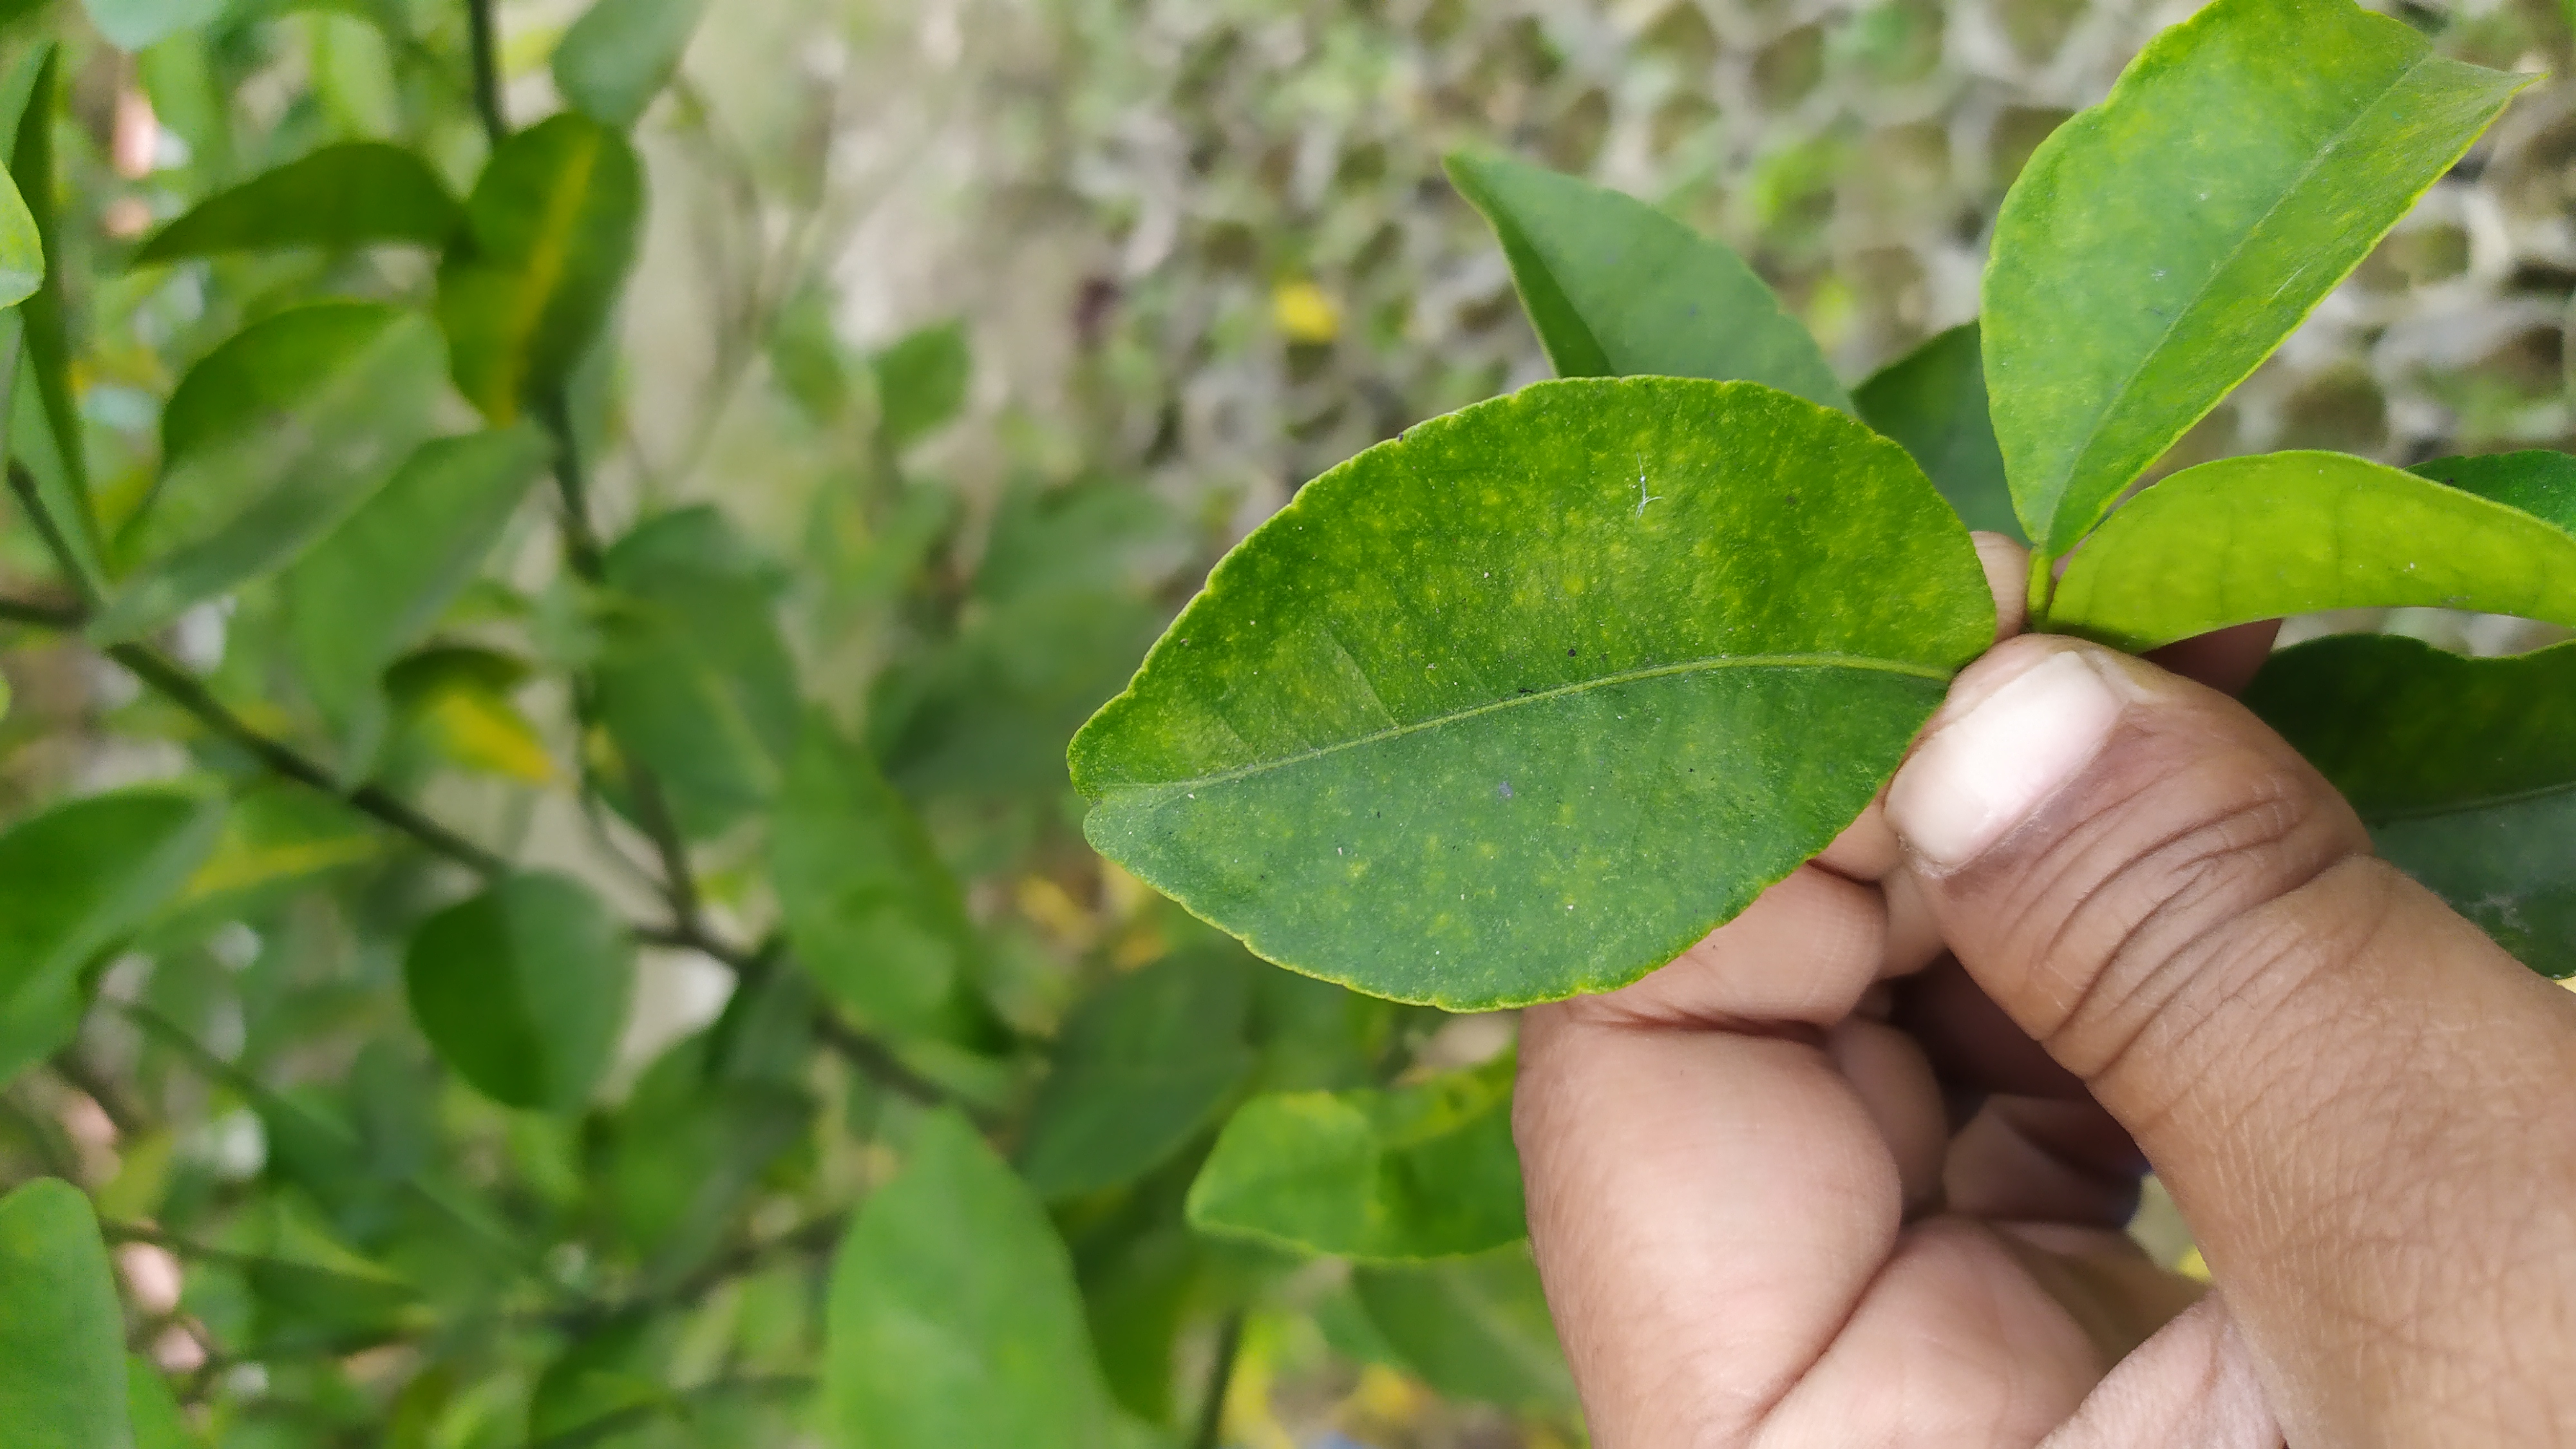
Mandarin leaf variety: China Mishti